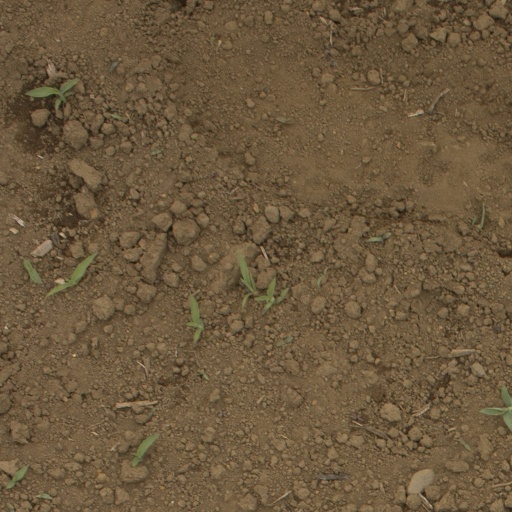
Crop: Jerusalem artichoke